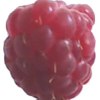
Label: raspberry